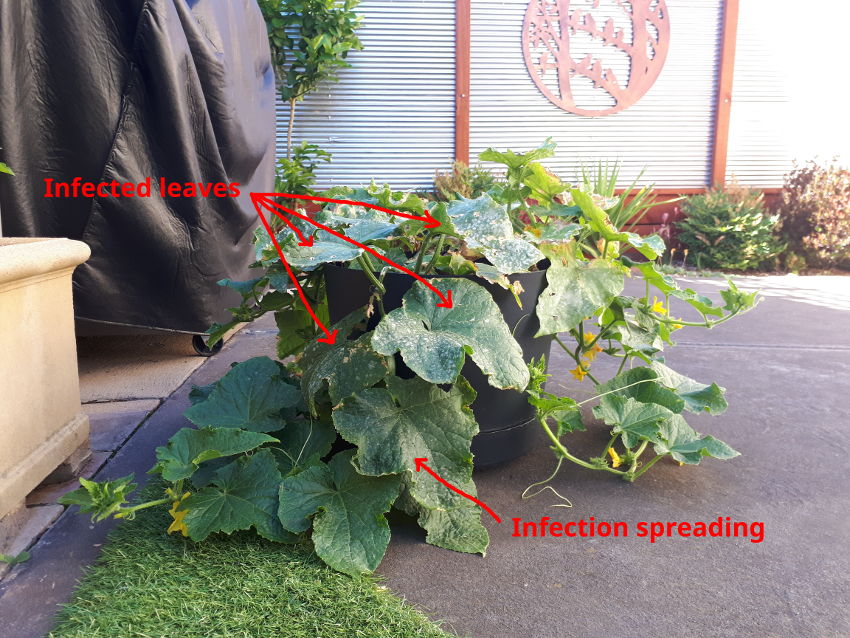
Plant: Squash
Disease: squash powdery mildew